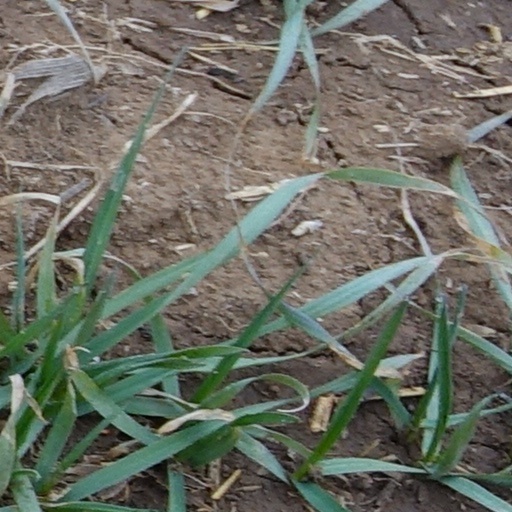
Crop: wheat